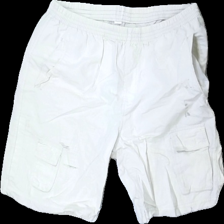
View: front
Type: Shorts
Category: Men
Brand: Missing
Colors: White
Material: 100% Cotton
Cut: Cropped
Season: Summer
Damage: stains
Damage location: top right
Damage 2: holes
Damage 2 location: middle left
Damage 3: damaged hem
Damage 3 location: bottom right
Price range: <50
Recommended usage: Recycle
Description: white shorts